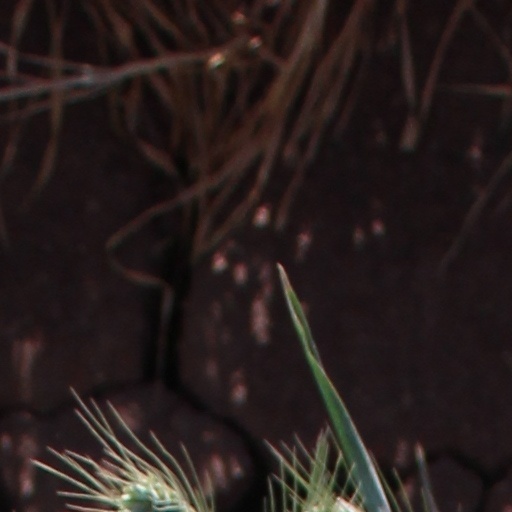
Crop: wheat